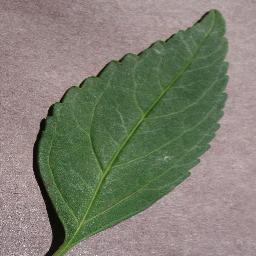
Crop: cherry
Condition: (including_sour)_healthy